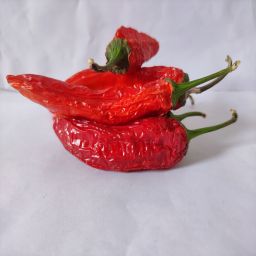
Crop: New Mexico Green Chile
Quality: Dried